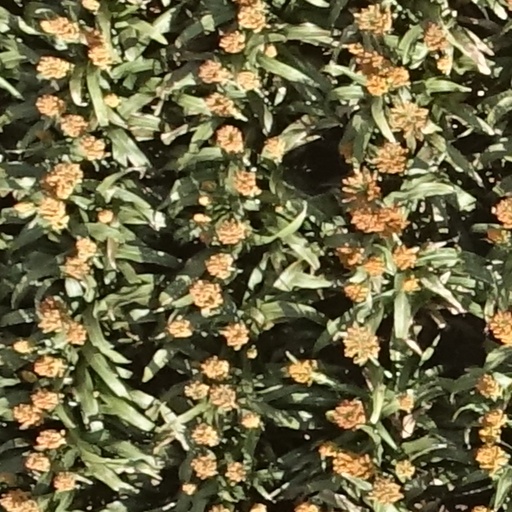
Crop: sorghum